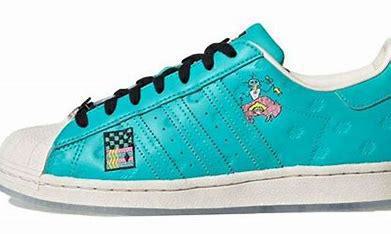
Brand: Adidas
Model: Arizona